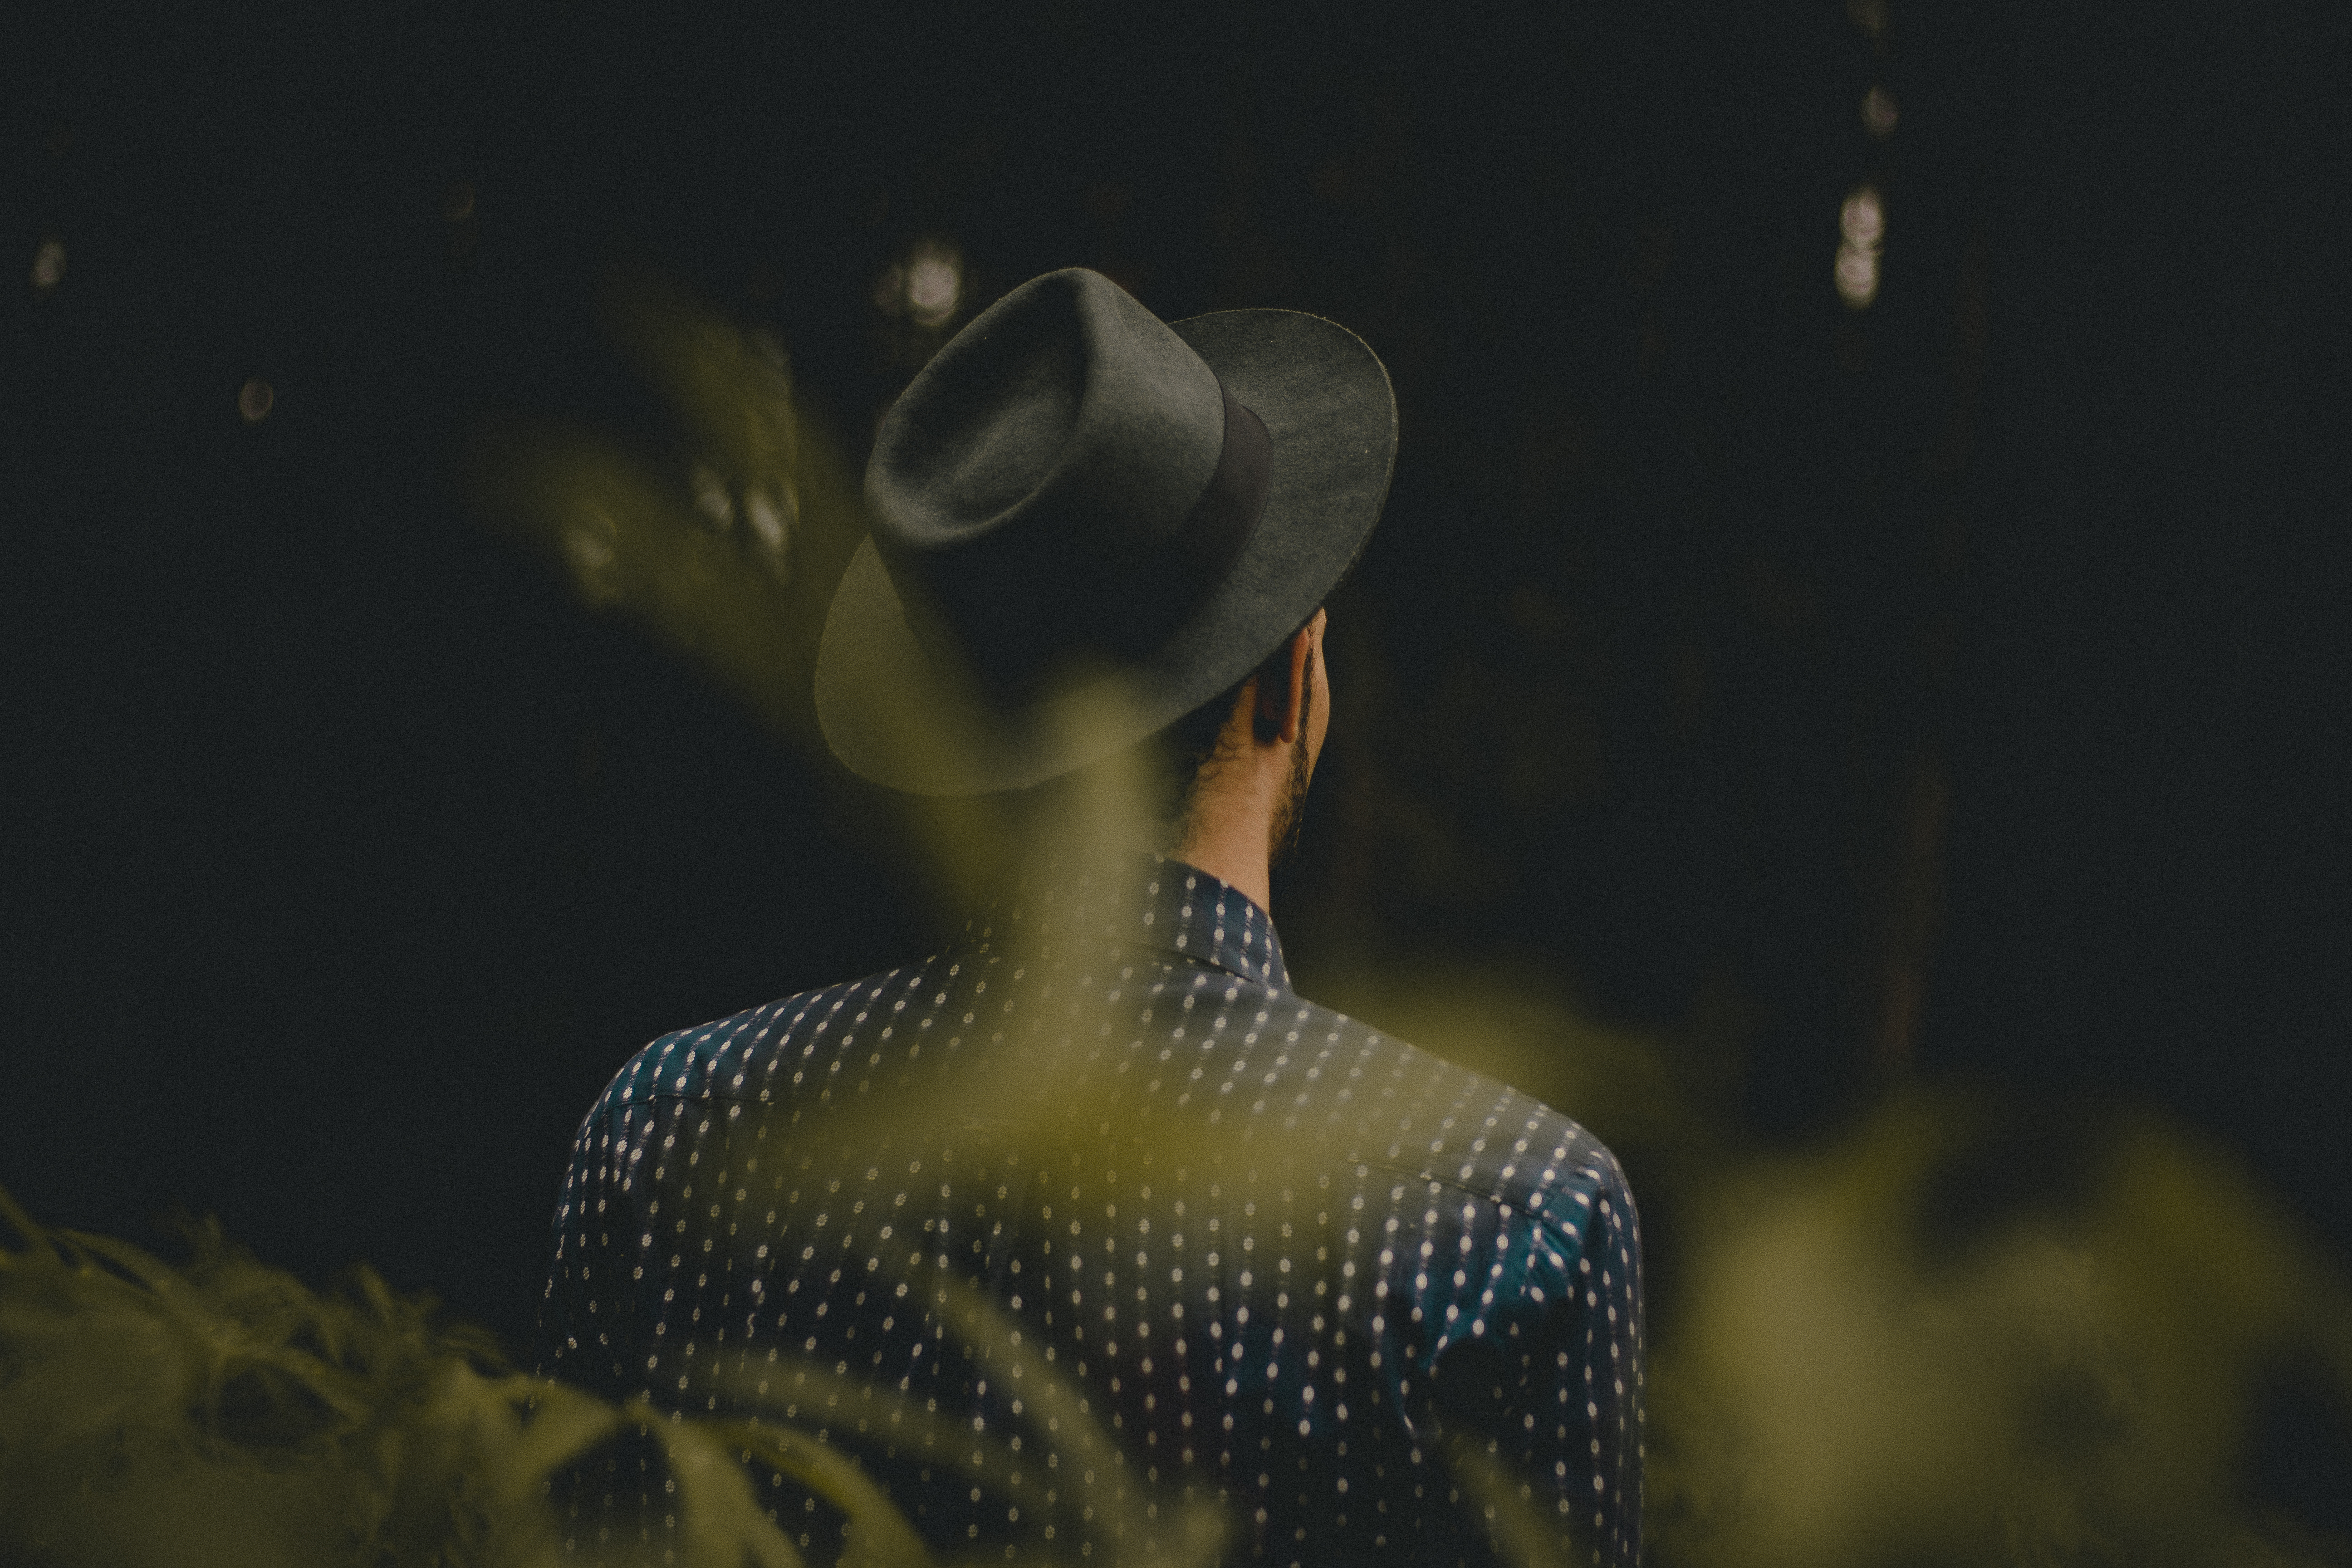
light, photography, underwater, darkness, close up, macro photography